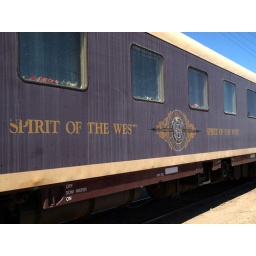
Ex-restaurant train from Western Australia. The fake flowers in the windows add a touch of class.